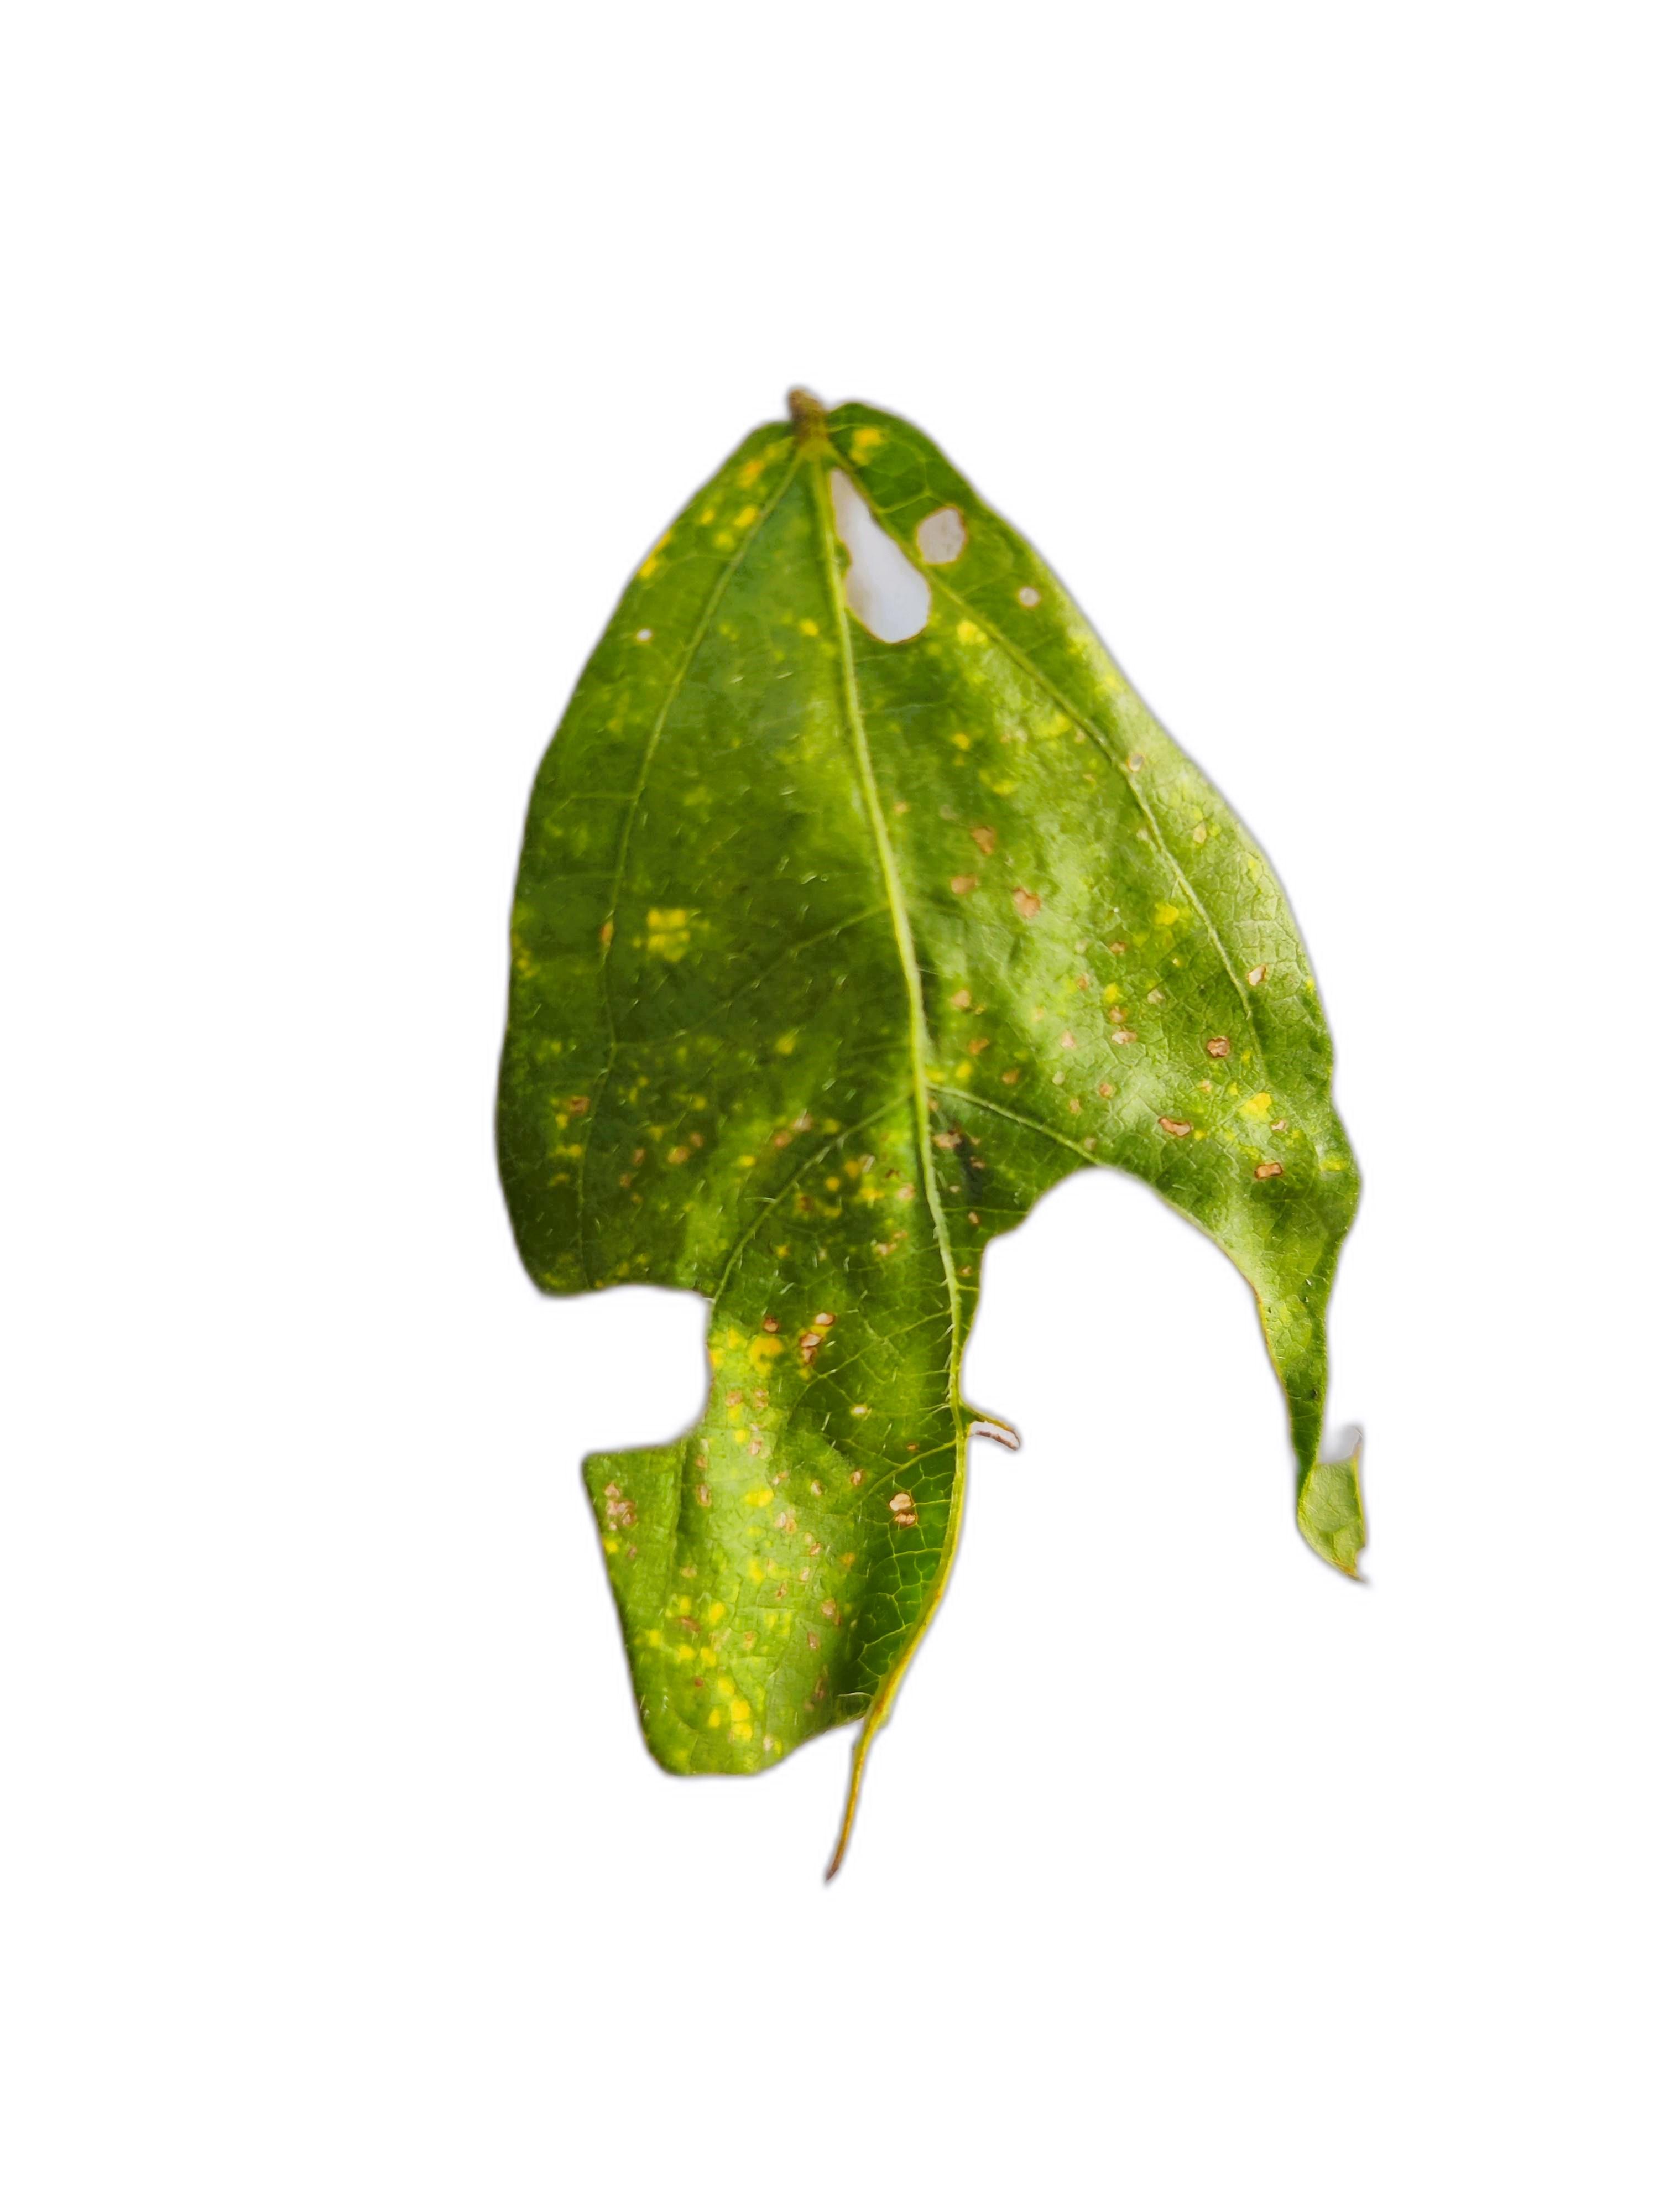
Label: Yellow Mosaic